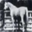
Label: horse